List of informally named Mesozoic reptiles

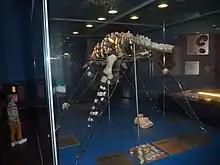
The "Addyman plesiosaur"

This list of informally named Mesozoic reptiles is a listing of prehistoric reptiles from the Mesozoic era (excluding dinosaurs) that have never been given formally published scientific names. This list only includes names that were not properly published ("unavailable names") and have not since been published under a valid name. The following types of names are present on this list: